Grandstand for General Staff (1953 film)

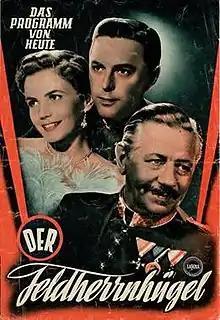
German film poster

Grandstand for General Staff (German: Der Feldherrnhügel) is a 1953 Austrian comedy film directed by Ernst Marischka and starring Annemarie Düringer, Adrienne Gessner and Hans Holt.